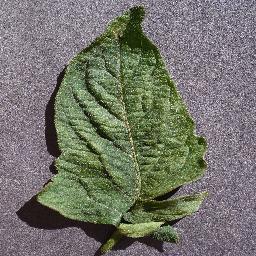
Label: Tomato___healthy